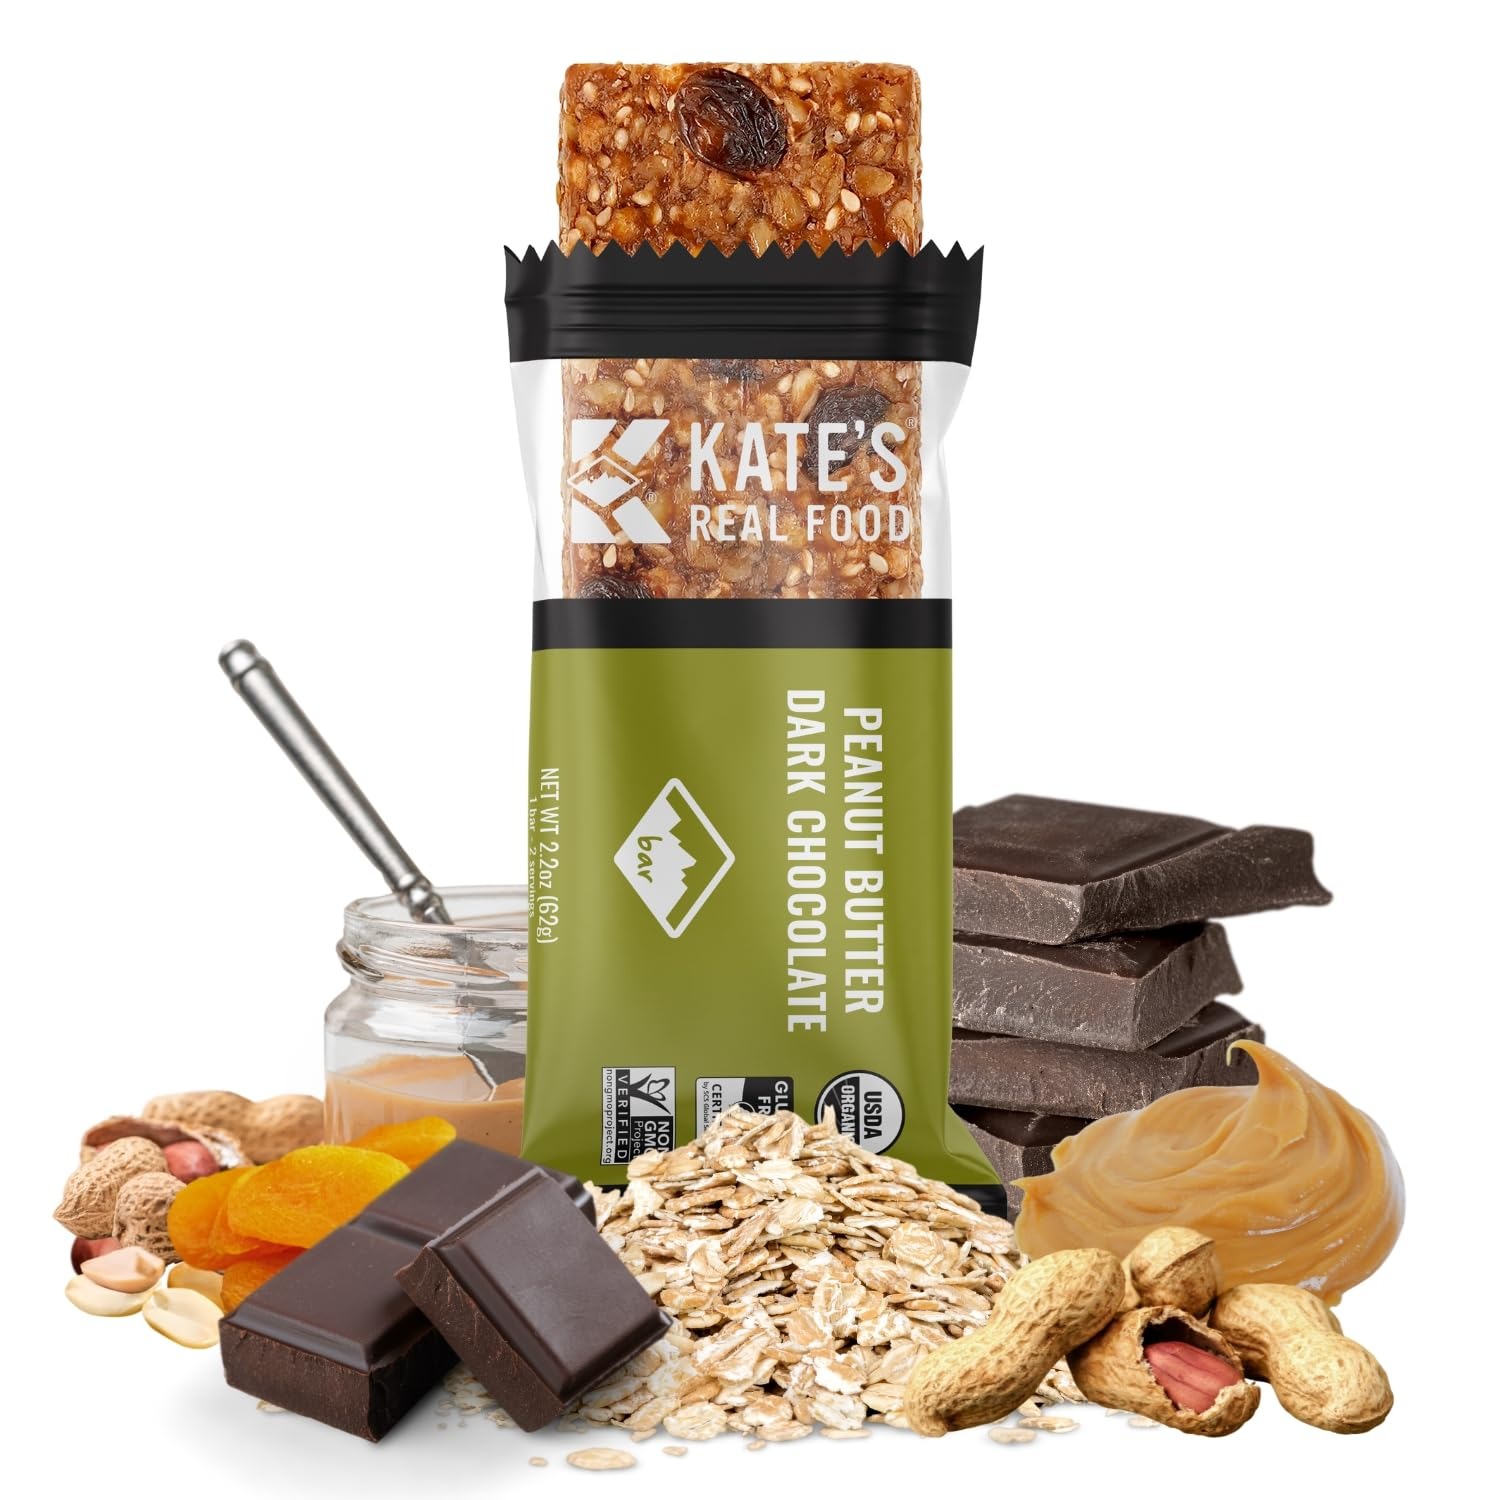
Item Name: Kate’s Real Food Organic Energy Bars (2.2 oz, Pack of 6), Peanut Butter and Dark Chocolate Fruit & Nut Energy Bar Non-GMO, All-Natural Ingredients, Gluten-Free and Soy-Free Healthy Snack with Natural Flavors
Bullet Point 1: USDA-CERTIFIED ORGANIC EXCELLENCE MADE WITH HIGH-QUALITY REAL FOOD – We take pride in creating bars infused with the highest quality, organic ingredients like organic almond butter, organic oats, and brown-rice crisps, all powered by high-energy superfoods. Unlike most granola bars that use white sugar, our bars keep you moving throughout the day with organic honey, offering the perfect harmony of energy and essential nutrients. These snack bars healthy are a delicious choice for any lifestyle.
Bullet Point 2: FUELED BY WHOLESOME GOODNESS AND COMPLEMENTS MOST DIETS - We are committed to providing you with the nutrition your body truly deserves. Packed with goodness, they are gluten-free, non-GMO, kosher, soy-free, and have all-natural flavors. At only 130 calories and 3g protein per bar, this guilt-free indulgence is the perfect organic snack for adults, no matter the diet. With each bite, you're enjoying not just a nut bar, but a piece of our dedication to your well-being and overall health.
Bullet Point 3: NATURALLY GREAT TASTE & TEXTURE - At Kate's Real Food, we pride ourselves on crafting snacks that tantalize your taste buds naturally. We sweeten our bars with luscious dark chocolate peanut butter, apricots, and pure honey combined with creamy peanut butter – all certified organic. These clean, real flavors provide a guilt-free solution to your cravings, ensuring we never resort to artificial or chemical sweeteners. Every bite is a promise of great, all-natural taste that’s simply irresistible.
Bullet Point 4: MINI BARS: BIG NUTRITION AND MAXIMUM CONVENIENCE - Kate's Real Food bars are the perfect life companion, especially in this mini snack bar size. Whether you need a speedy snack or an energy kick for your adventures, our mini granola bars are your ultimate on-the-go solution. They ensure you stay fueled and ready to conquer whatever the day brings your way without the need to count calories. Perfect for work snacks and school lunches, enjoy the convenience of nutritious goodness.
Bullet Point 5: FUEL YOUR ADVENTURE, NO COMPROMISE - From conquering mountaintops to powering through the workday, our bars are your unwavering companion. We understand that you care deeply about what goes into your body, and we’ve made it our mission to create the healthiest, most nourishing snacks possible to keep you operating at peak performance daily. Our real food bars provide the perfect balance of taste, nutrition, and convenience, ensuring you never have to compromise on the quality of your fuel.
Product Description: Kate’s Real Food organic snack bars redefine the art of healthy indulgence. We take immense pride in creating bars infused with the highest quality, organic ingredients, ensuring every bite is a symphony of natural goodness. Unlike typical granola bars, we refuse to rely on white sugar; instead, we keep you moving throughout the day with the power of organic honey, offering the perfect blend of energy and essential nutrients. Our commitment to providing you with the wholesome nutrition your body truly deserves shines through in every bar we craft. These bars are more than just gluten-free; they are also non-GMO, kosher, soy-free, and feature all-natural flavors. With a balanced 6g of protein per bar, this is a guilt-free indulgence that caters to a variety of diets. With each bite, you're not just enjoying a bar, but a piece of our unwavering dedication to your well-being. Delight in the natural, great taste that only Kate's Real Food can deliver. We sweeten our bars with luscious dark chocolate, pure honey, and apricots blended with creamy peanut butter – all certified organic. These clean, real flavors are the guilt-free solution to your cravings, assuring you that we never resort to artificial or chemical sweeteners. Rest assured; every bite is a promise of great, all-natural taste that's simply irresistible. Kate's Real Food bars are the perfect life-companion. Whether you need a quick snack or an energy boost for your adventures, our granola bars are your on-the-go solution. They ensure you stay fueled and ready to conquer whatever the day brings your way. Perfect for work snacks and school lunches, they offer the convenience of nutritious goodness wherever you roam. From conquering mountaintops to powering through the workday, our bars are your unwavering companion.
Value: 13.2
Unit: Ounce

Price: 3